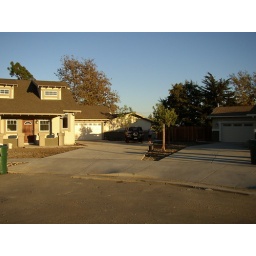
our cottage is adjacent to the garage of the house on the left. my car is parked right in front.